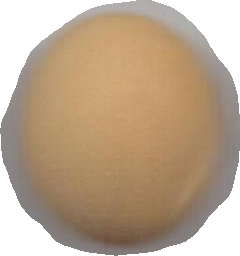
Variety: Grobogan